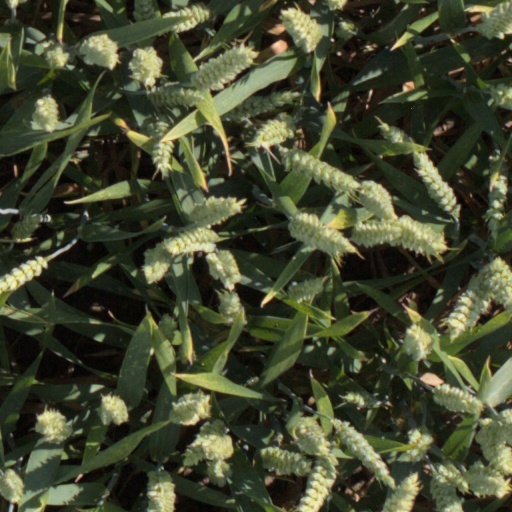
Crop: wheat